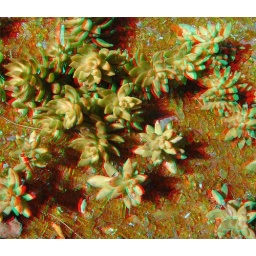
anaglyph stereo = use red blue glasses to see them in realer-than-real 3-d!